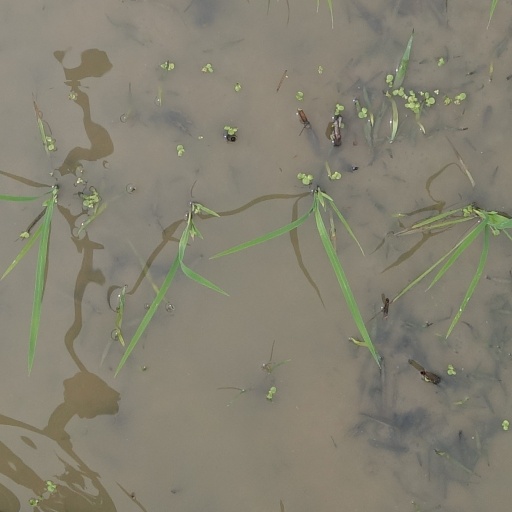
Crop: rice